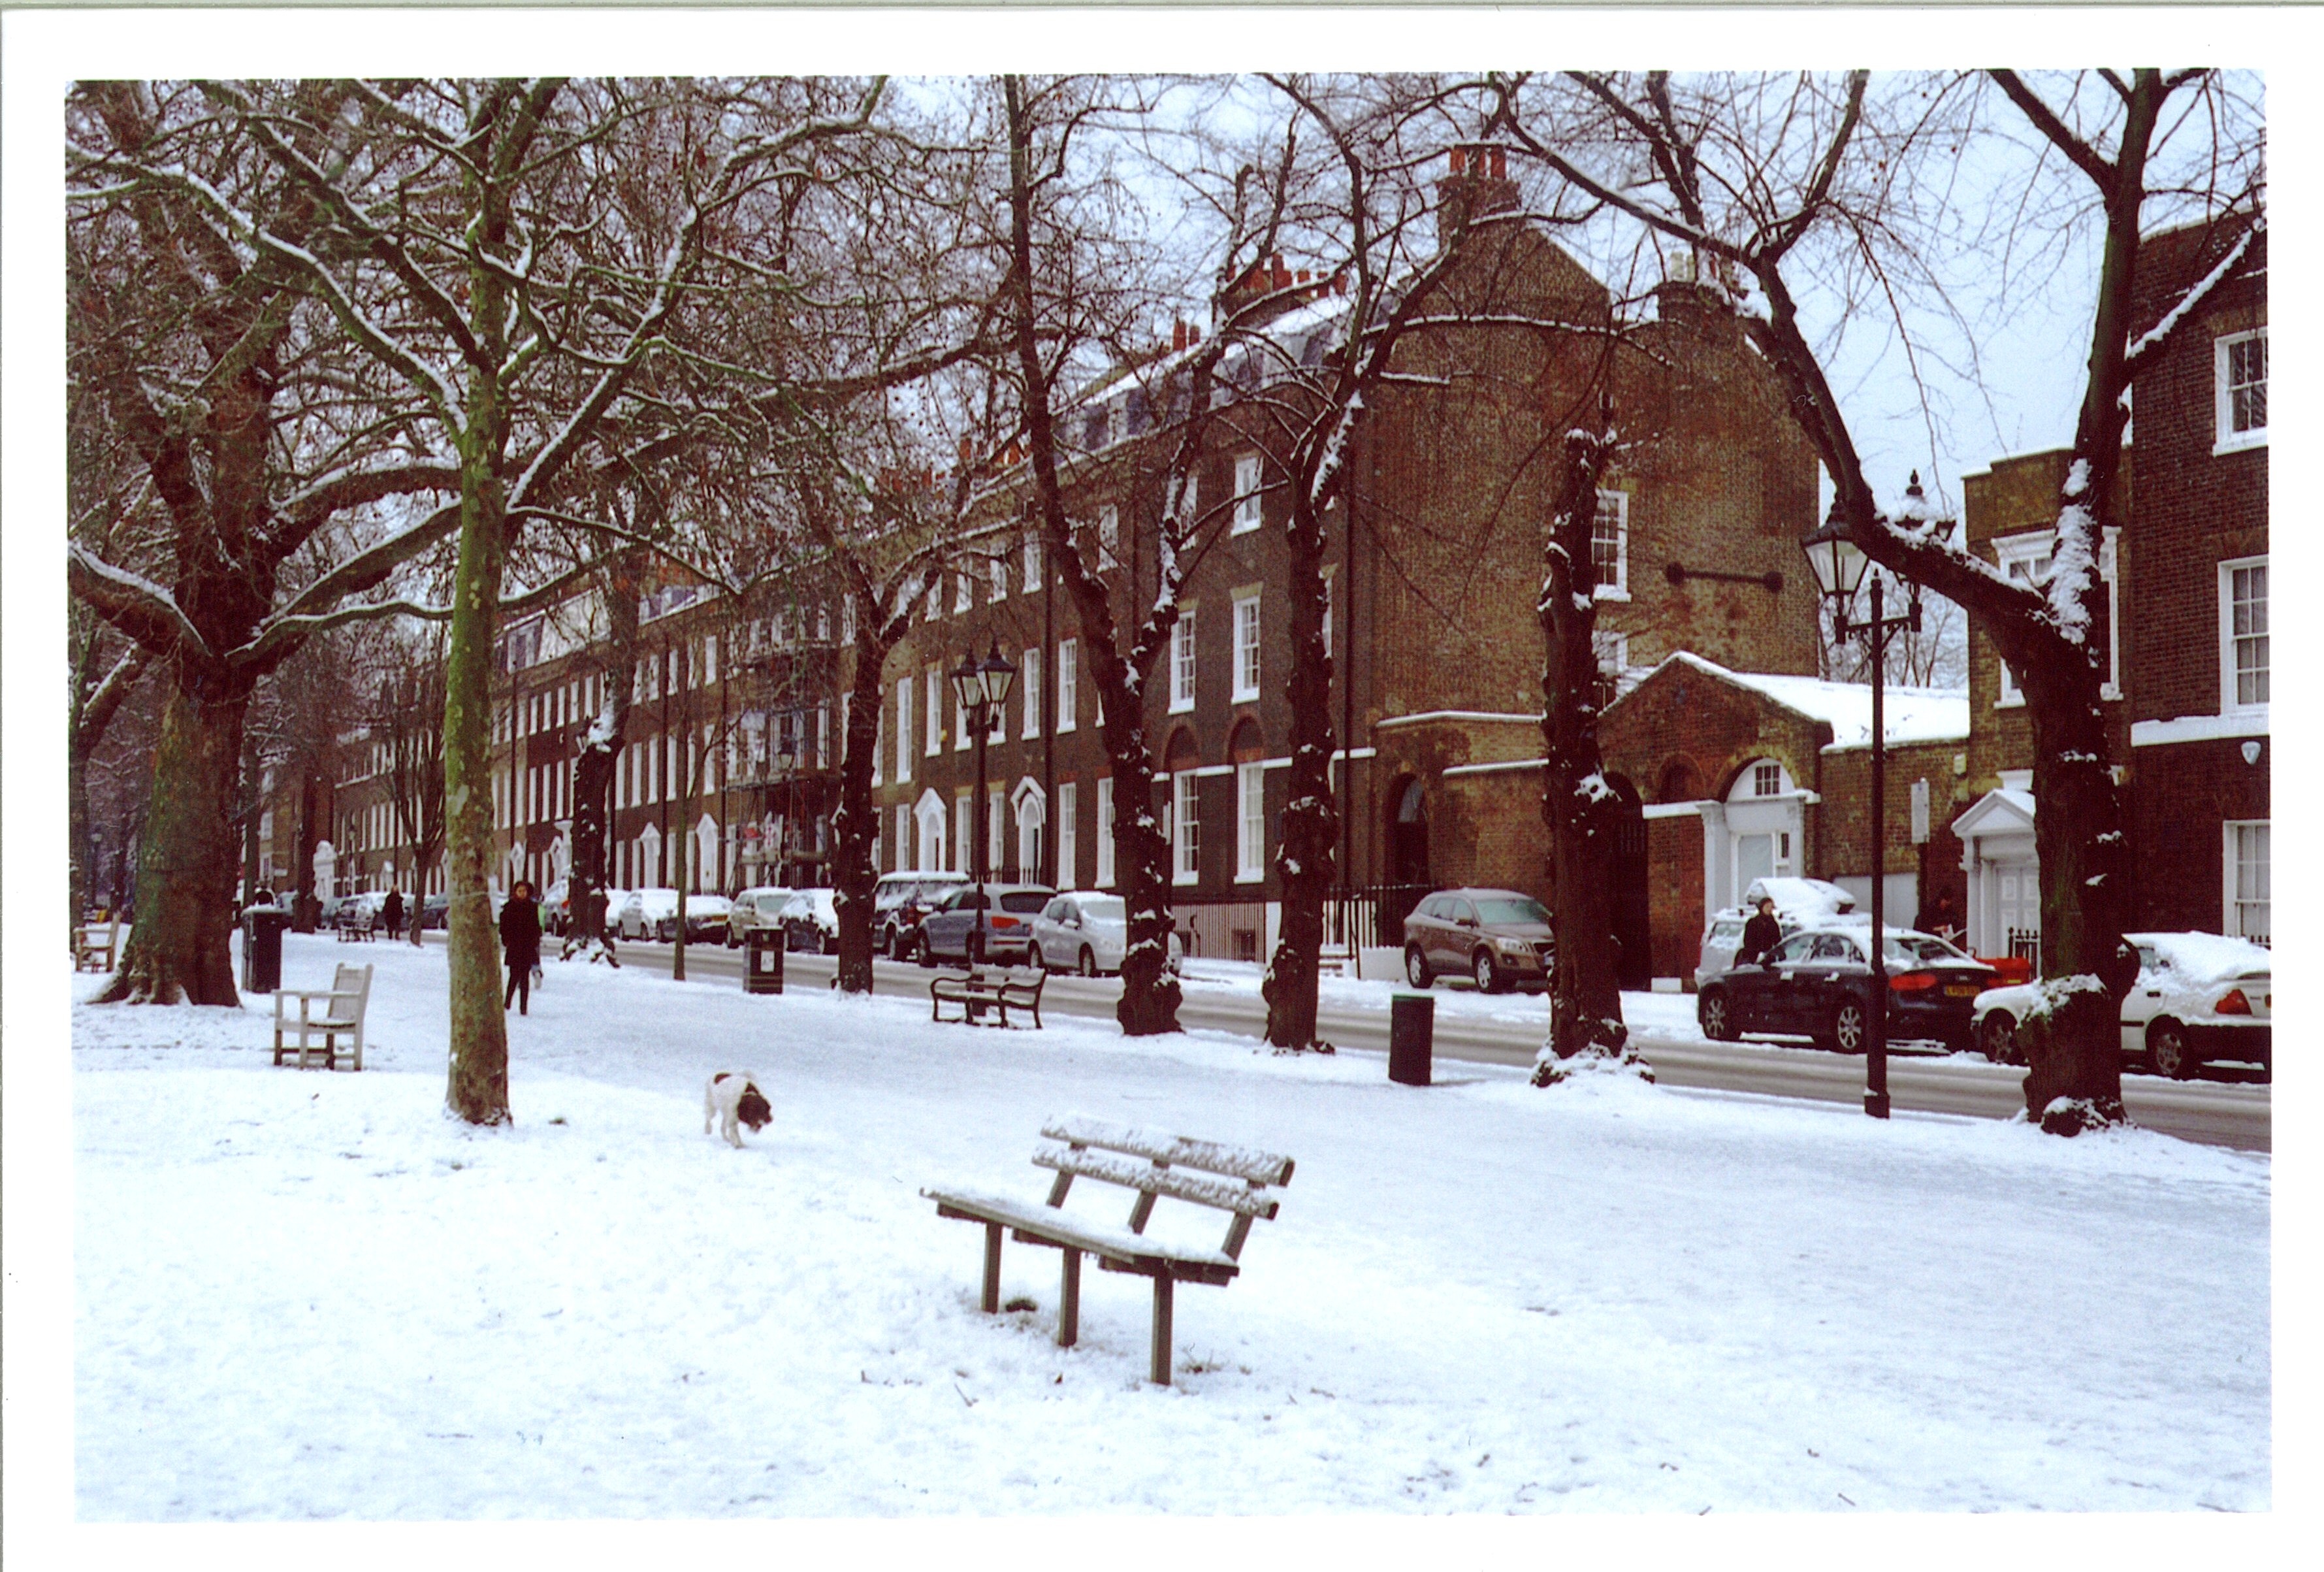
tree, snow, cold, winter, white, city, cityscape, weather, frozen, christmas, season, snowing, outdoors, uk, england, london, british, blizzard, english, victorian, winter storm